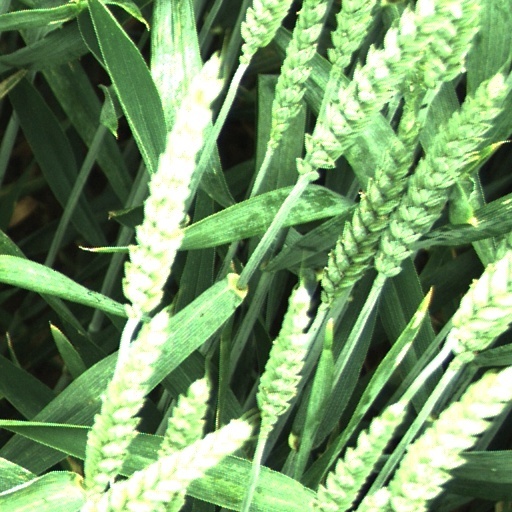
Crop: wheat